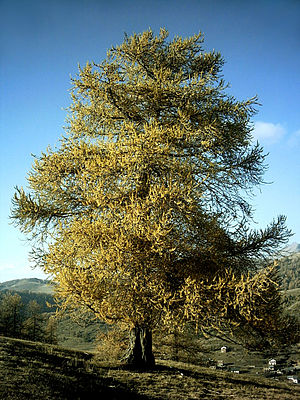
Europæisk lærk / Billeder
Europæisk lærk er et op til 40 m højt nåletræ med en opret og slank vækst. Det er i Danmark plantet over hele landet, især i skove.